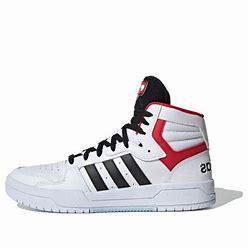
Brand: adidas
Model: neo Adidas NEO Entrap